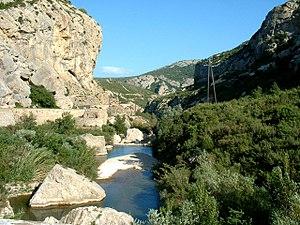
Gorges du Verdouble à Padern
Le mont Tauch est une montagne située dans le département français de l'Aude à proximité des Pyrénées-Orientales sur son versant sud.